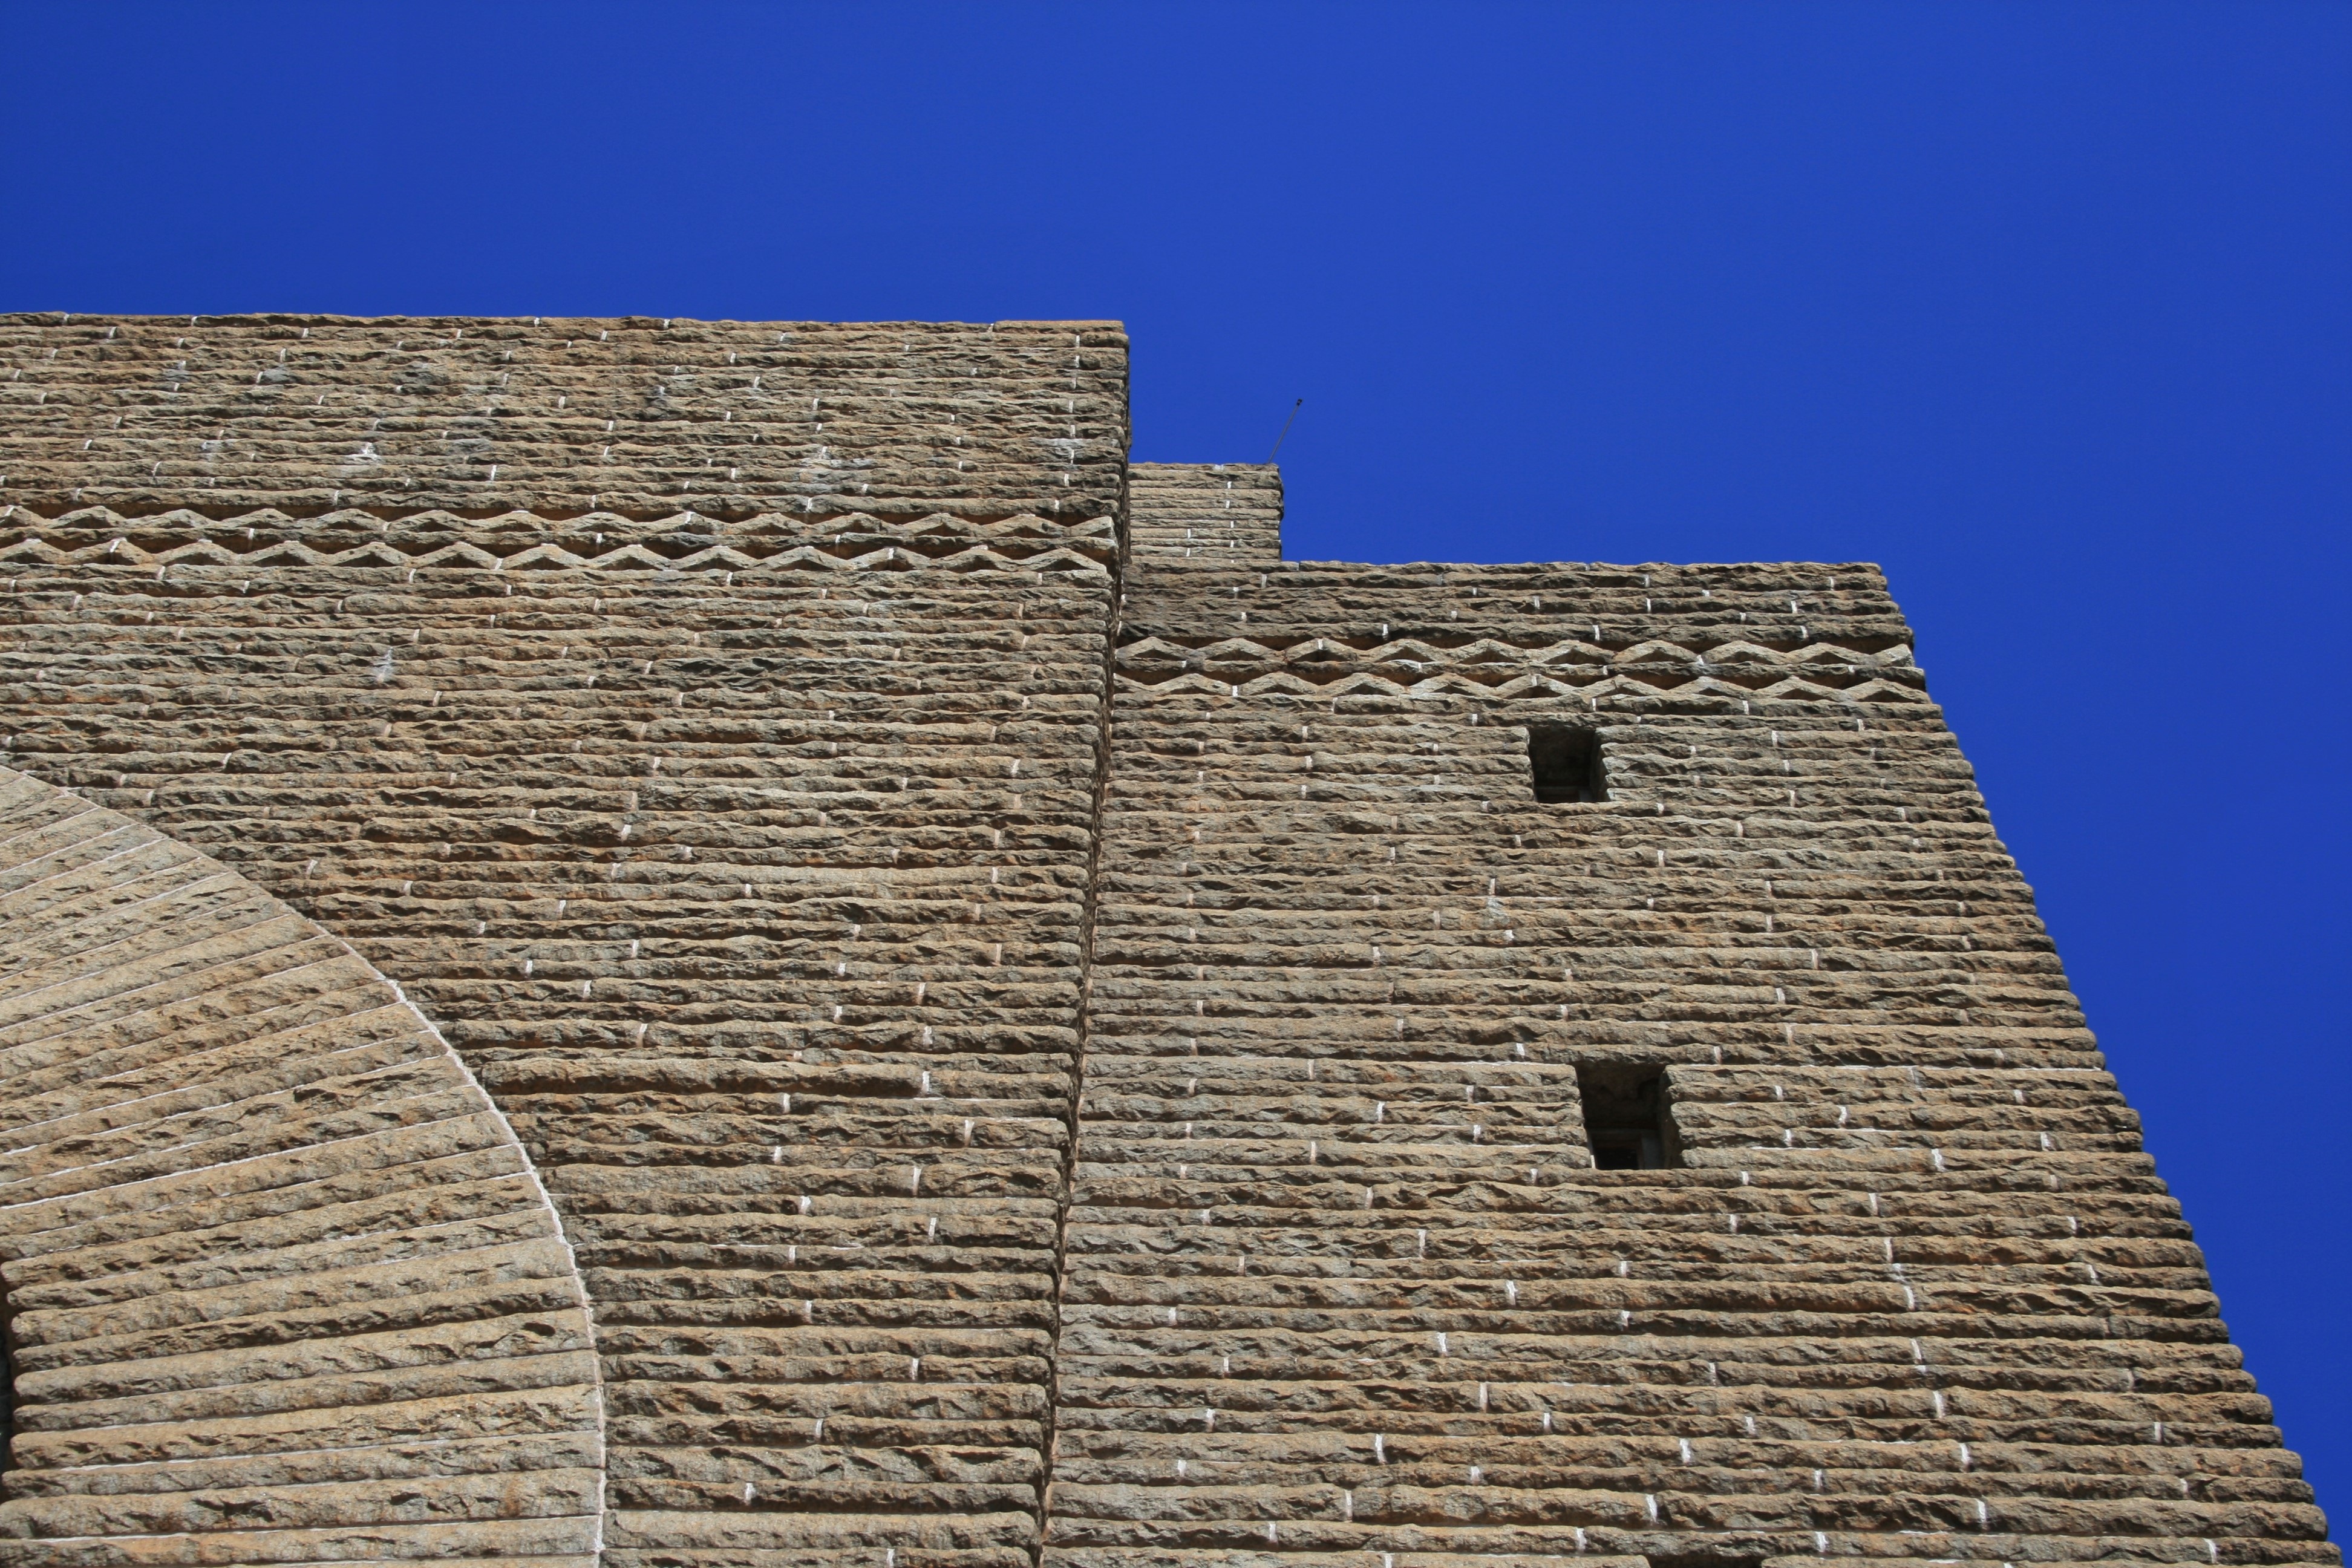
architecture, building, wall, monument, tower, landmark, facade, brick, ruins, history, tradition, granite, commemoration, monolith, archaeological site, pioneers, ancient history